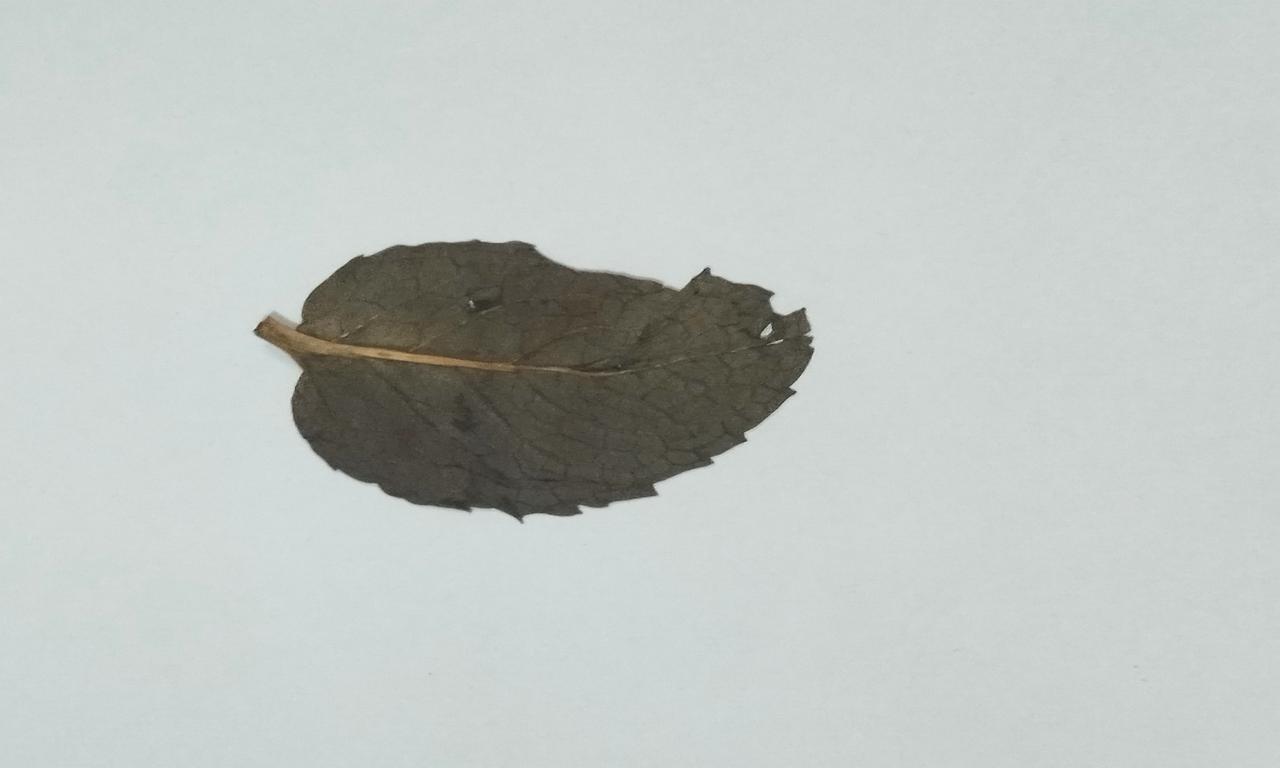
Label: Dried